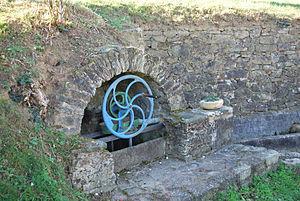
ROUMENGOUS ARIEGE FRANCE A cause de l’absence de cours d’eau, la population avait recours a des citernes, à des puits et des fontaines alimentés par une nappe phréatique Roumengoux possède neuf fontaines. Le circuit des fontaines (8.5 km) peut se faire en famile
Roumengoux est une commune française, située dans le département de l'Ariège en région Occitanie.